Barnby, Suffolk

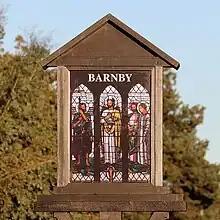
Barnby Village Sign

Barnby is a village and civil parish in the East Suffolk district of Suffolk, England. The village is west of Lowestoft and east of Beccles in the north of the county. It is effectively merged with the village of North Cove which constitutes a separate parish.